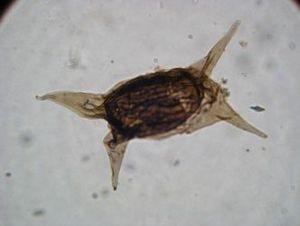
Exemple d'acritarche d'après Rubinstein in Rubinstein, Toro &amp
Les acritarches sont des microfossiles à paroi organique, c’est-à-dire des palynomorphes, auxquels il n'est pas possible d'attribuer une affinité biologique avec certitude. Le nom acritarche dérive du grec akritos, signifiant incertain ou confus, et de arche, signifiant ce qui est premier. Le terme a été introduit pour la première fois par W.R. Evitt en 1963. On pourrait caricaturer les acritarches comme étant tous les palynomorphes qui ont été laissés de côté dans les préparations palynologiques après avoir réalisé toutes les autres identifications. Il est certain que différents organismes sont regroupés sous le terme acritarche, qui est donc un groupe polyphylétique. Certains sont probablement des kystes de dinoflagellés trop mal conservés pour être correctement identifiés, d'autres appartiennent sans aucun doute aux algues vertes et encore d'autres ressemblent fortement à certaines prasinophycées. Les acritarches sont connus depuis le Précambrien, ils sont abondants au cours du Paléozoïque et puis régressent très fortement et disparaissent presque complètement par la suite.